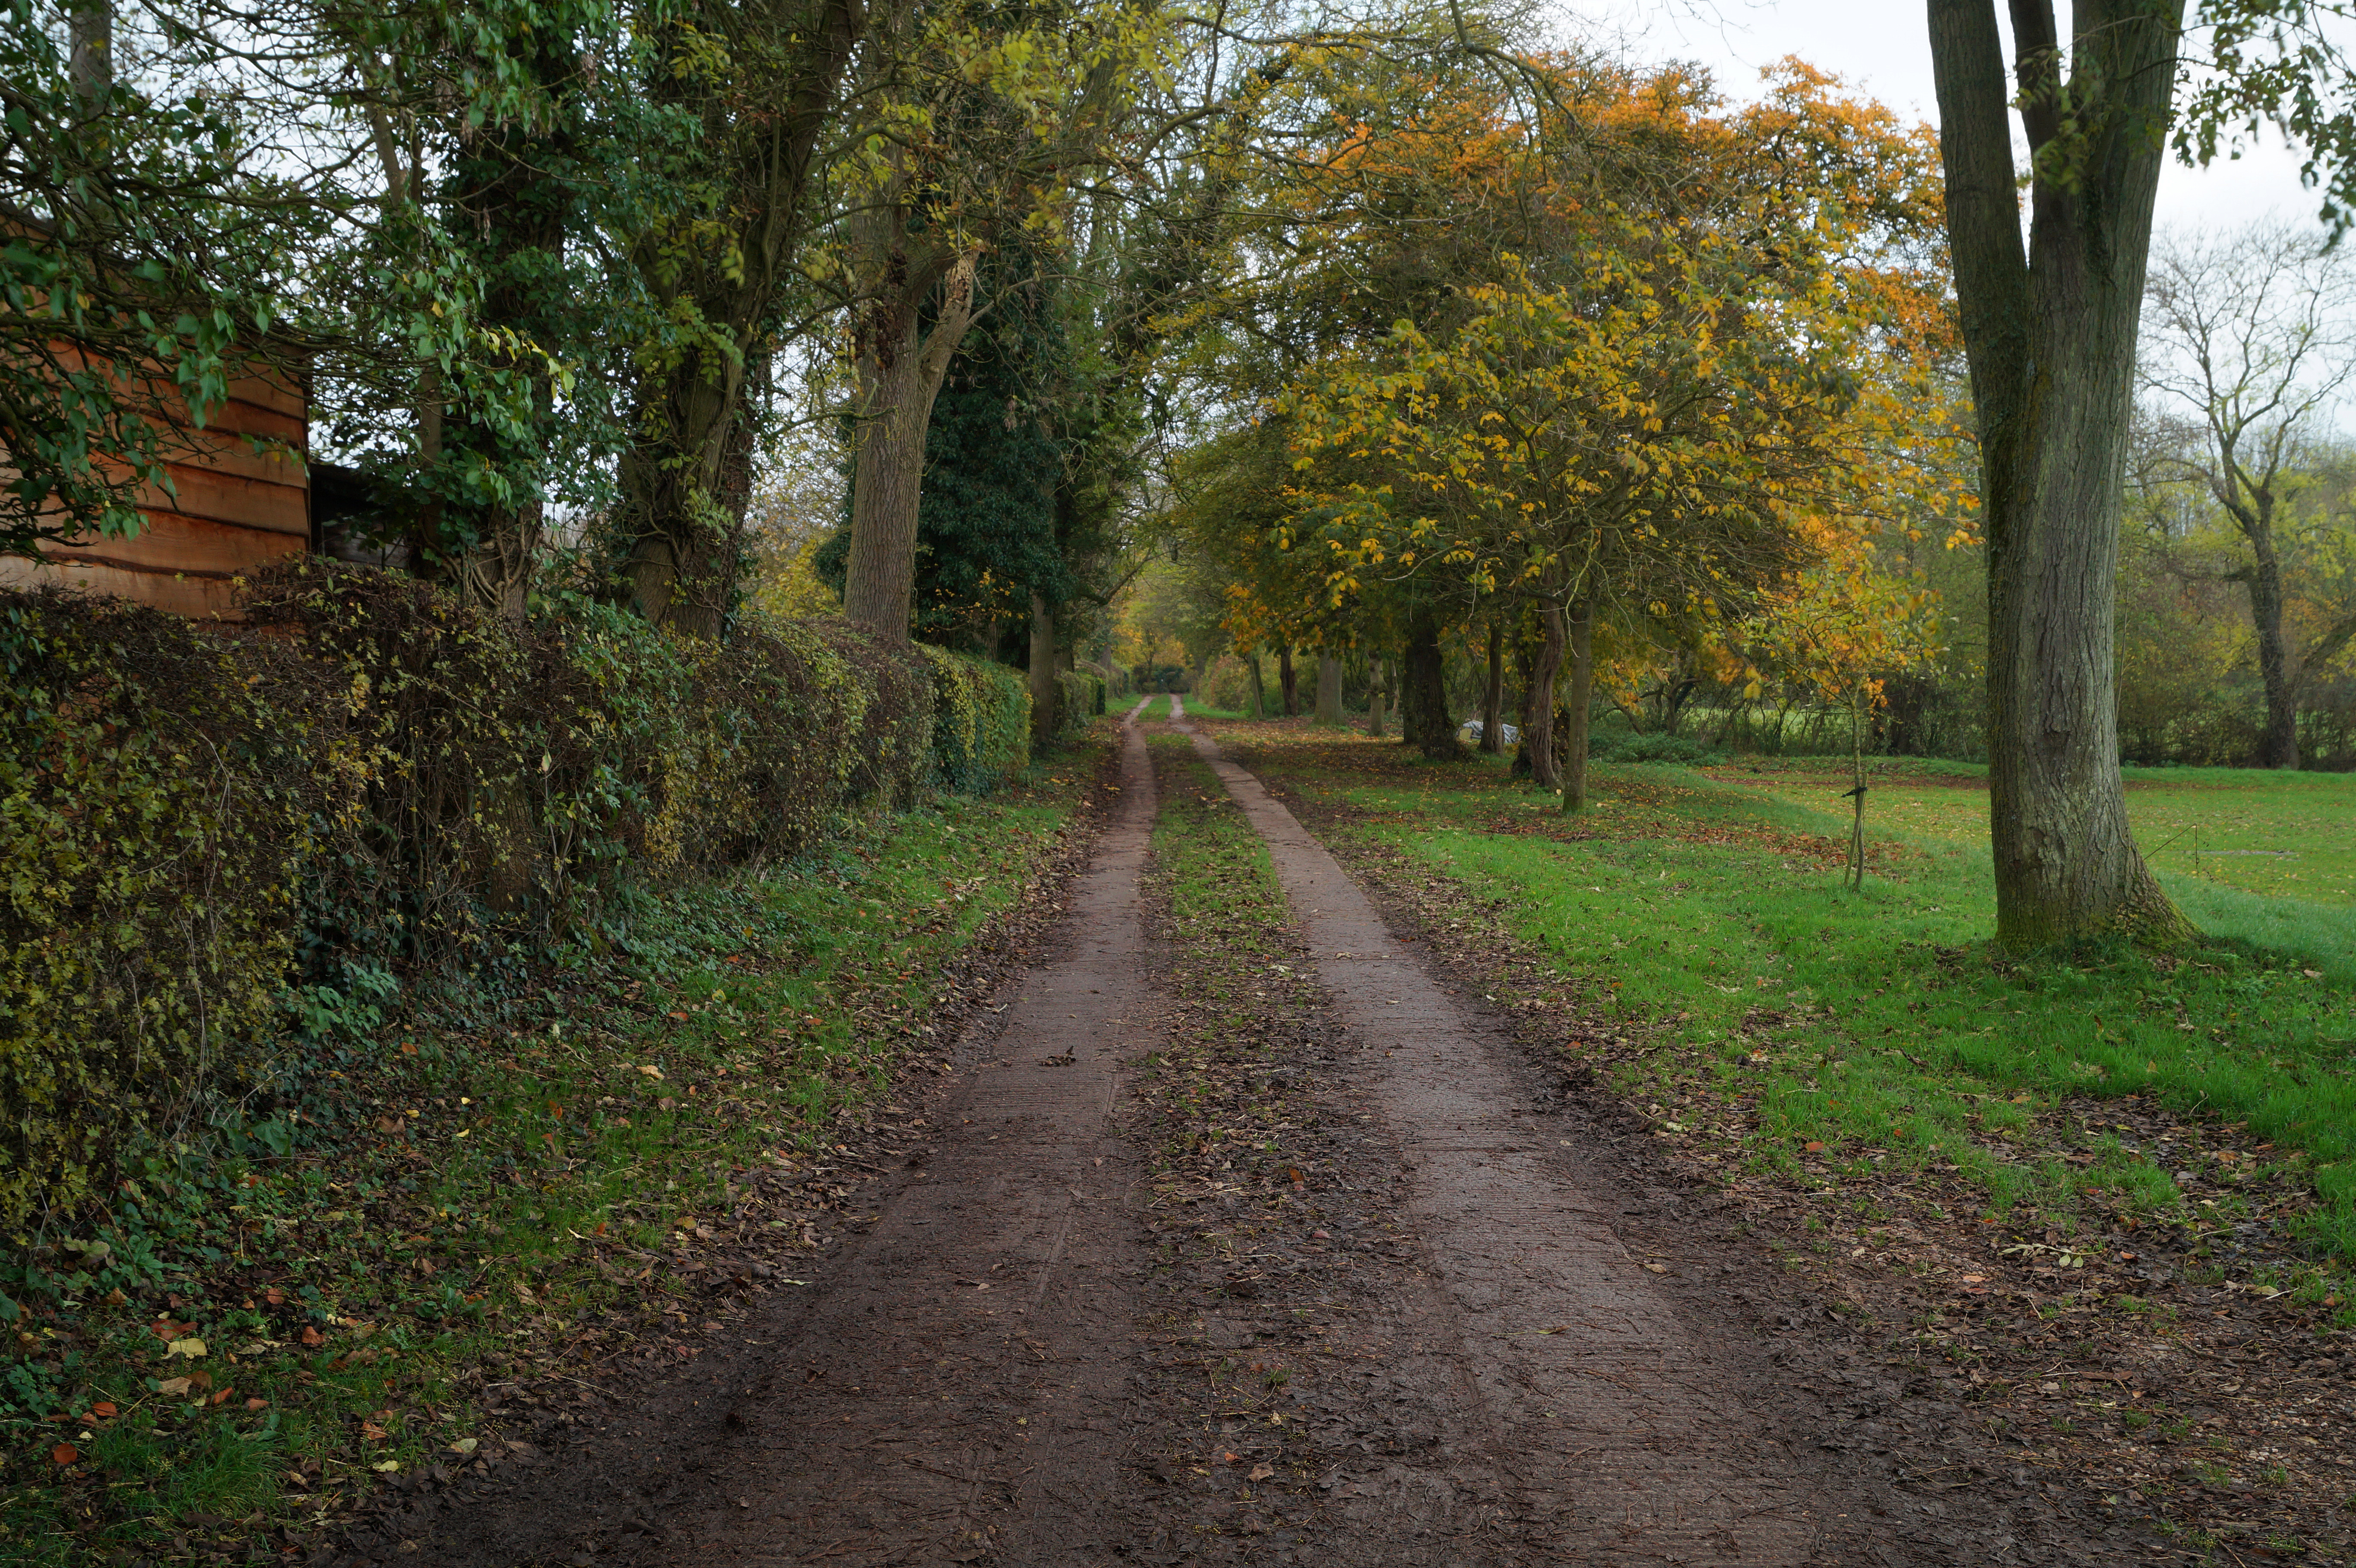
tree, nature, forest, track, road, trail, leaf, fall, river, autumn, park, season, leaves, infrastructure, woodland, rural area, woody plant, nonbuilding structure